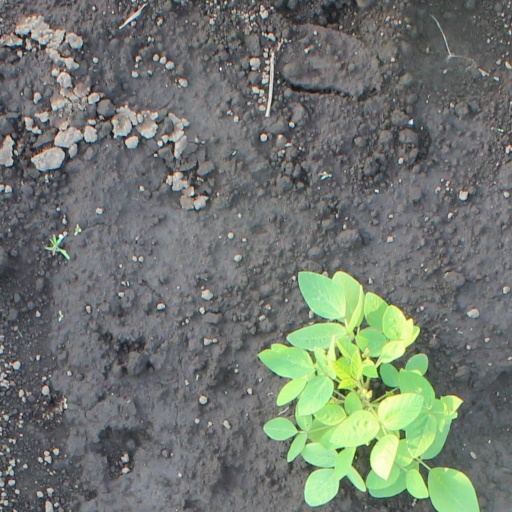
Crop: soybean